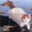
Label: cat